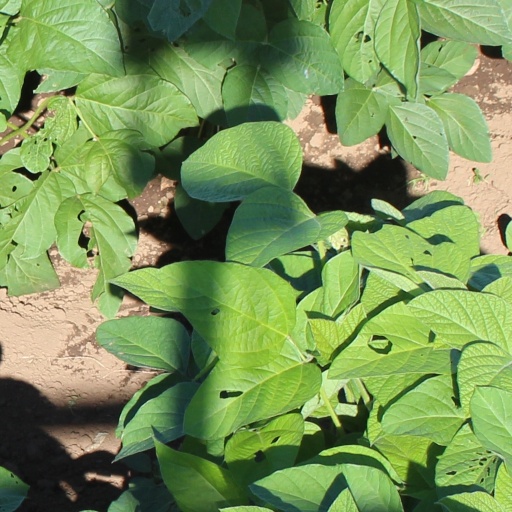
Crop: soybean